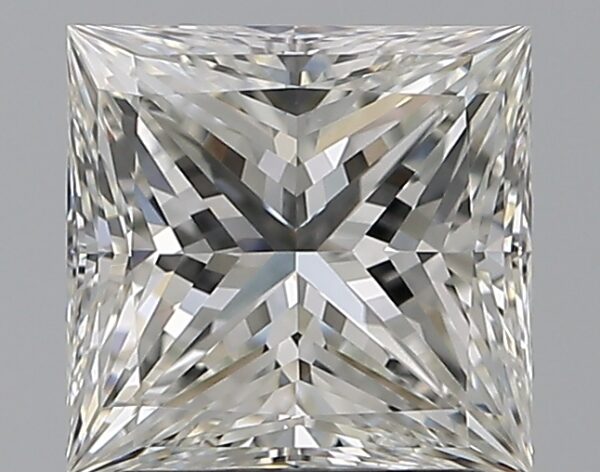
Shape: princess
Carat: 2.01
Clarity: VVS2
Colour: G
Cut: EX
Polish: EX
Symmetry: EX
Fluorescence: N
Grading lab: GIA
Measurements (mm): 7.19 x 7 x 5.02